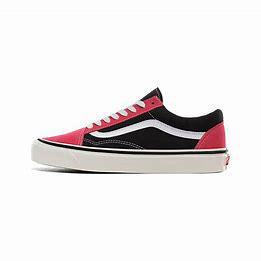
Brand: Vans
Model: Old Skool 36 DX